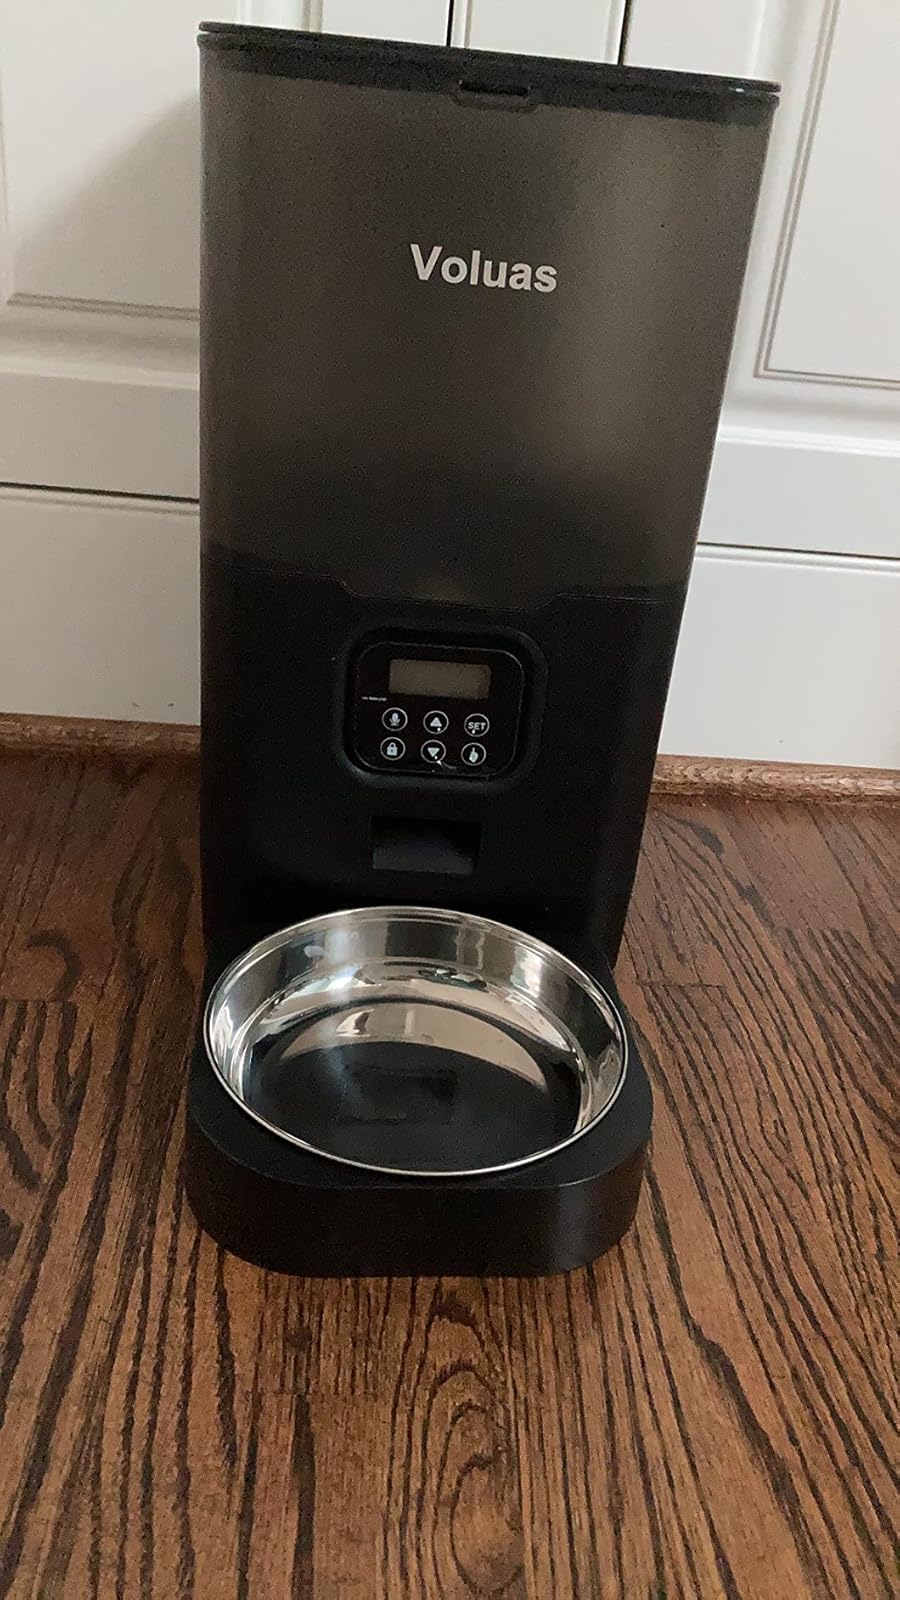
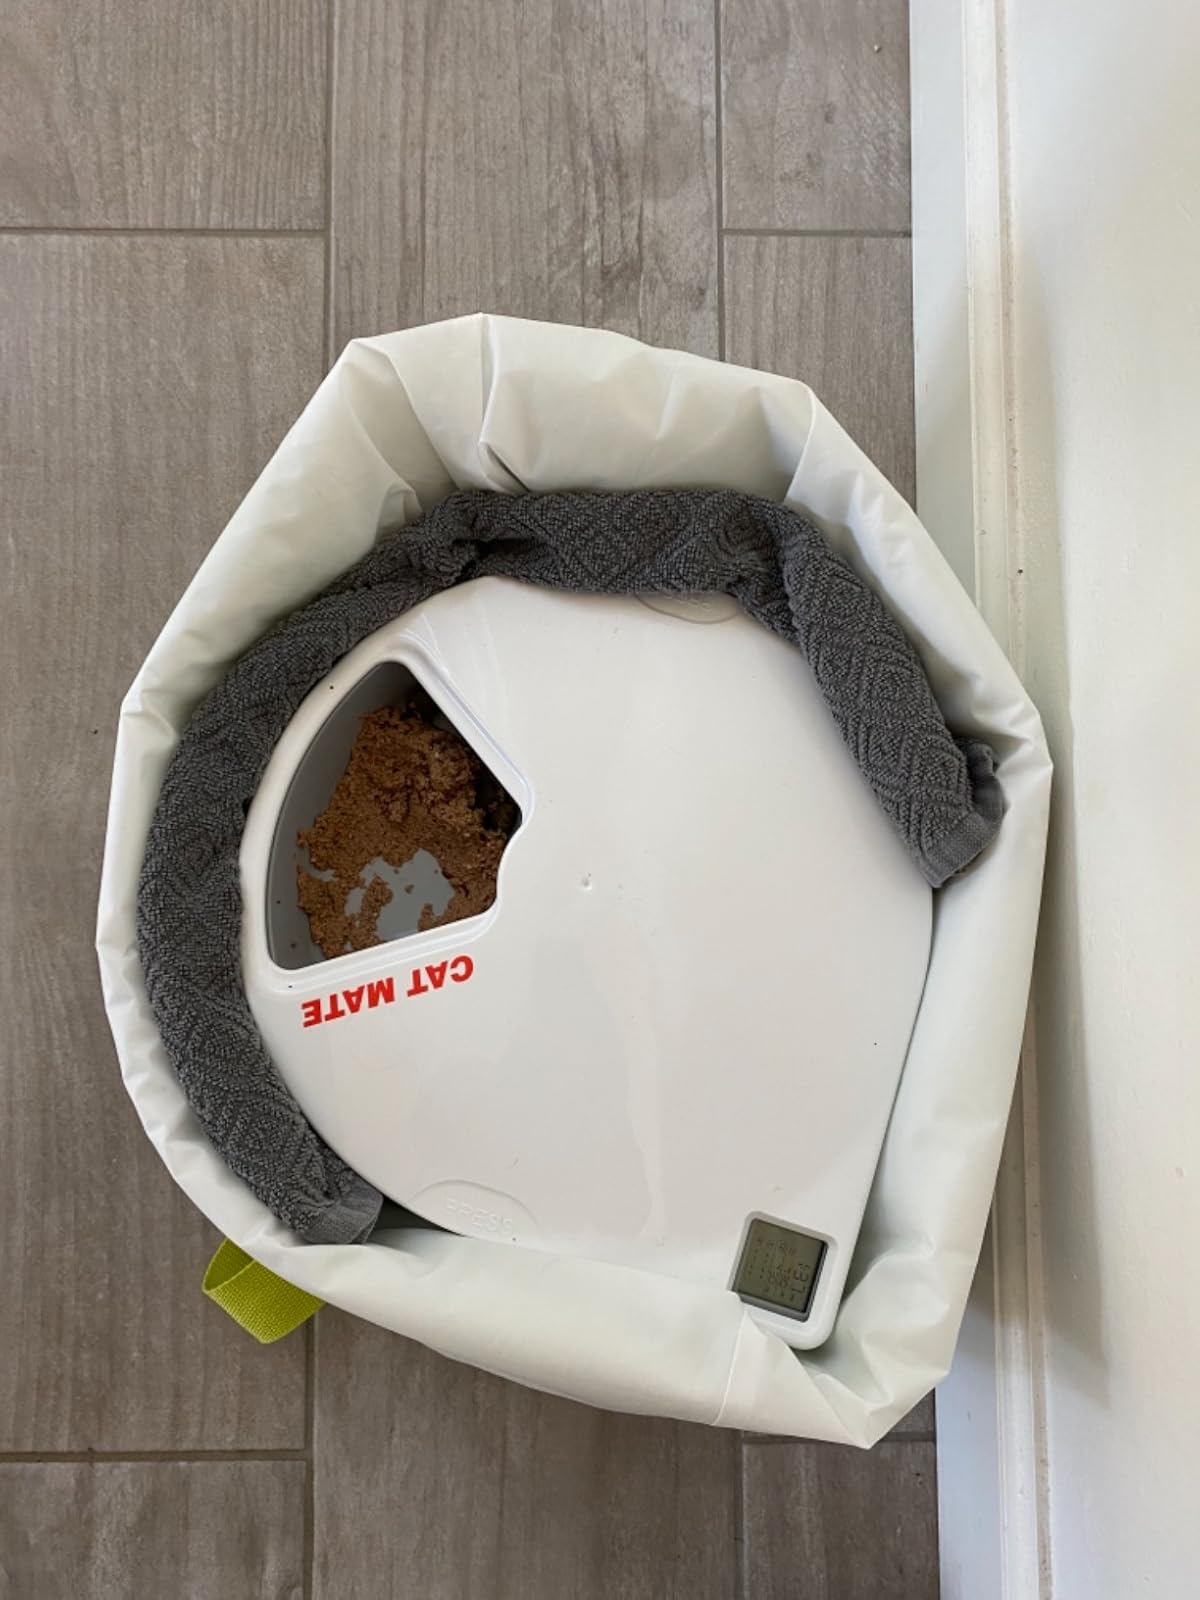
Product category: items_feeder
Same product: no